Phyllidia varicosa

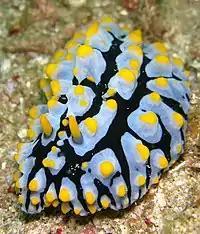
"Phyllidia varicosa", a view from the head end

Phyllidia varicosa is a species of sea slug, a dorid nudibranch, a shell-less marine gastropod mollusc in the family Phyllidiidae.